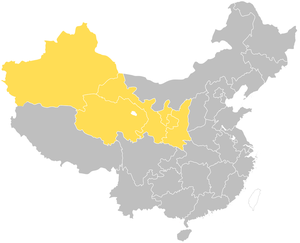
Le Xibei est une région géographique de Chine qui englobe les régions autonomes du Xinjiang et du Ningxia, ainsi que les provinces du Shaanxi, du Gansu, et du Qinghai.
La clique des Ma, aussi appelée la famille des seigneurs de la guerre de Ma, est un regroupement de seigneurs de la guerre chinois d'ethnie Hui actif dans la région du Xibei des années 1910 jusqu'à 1949. La clique était composée de trois familles, chacune ayant sa zone respective de contrôle. Les trois plus importants membres de la clique, sous le gouvernement de Beiyang, sont Ma Bufang, Ma Hongkui, et Ma Hongbin, appelées sous le nom collectif de Xibei San Ma. Certains observateurs de l'époque, comme l'Américain Edgar Snow, décrivent la clique sous le nom des « Quatre Ma » car ils ajoutent le frère de Ma Bufang, Ma Buqing à la liste des chefs de la clique. Les autres membres importants sont Ma Anliang, Ma Qi, Ma Lin, Ma Hushan, et Ma Zhongying.